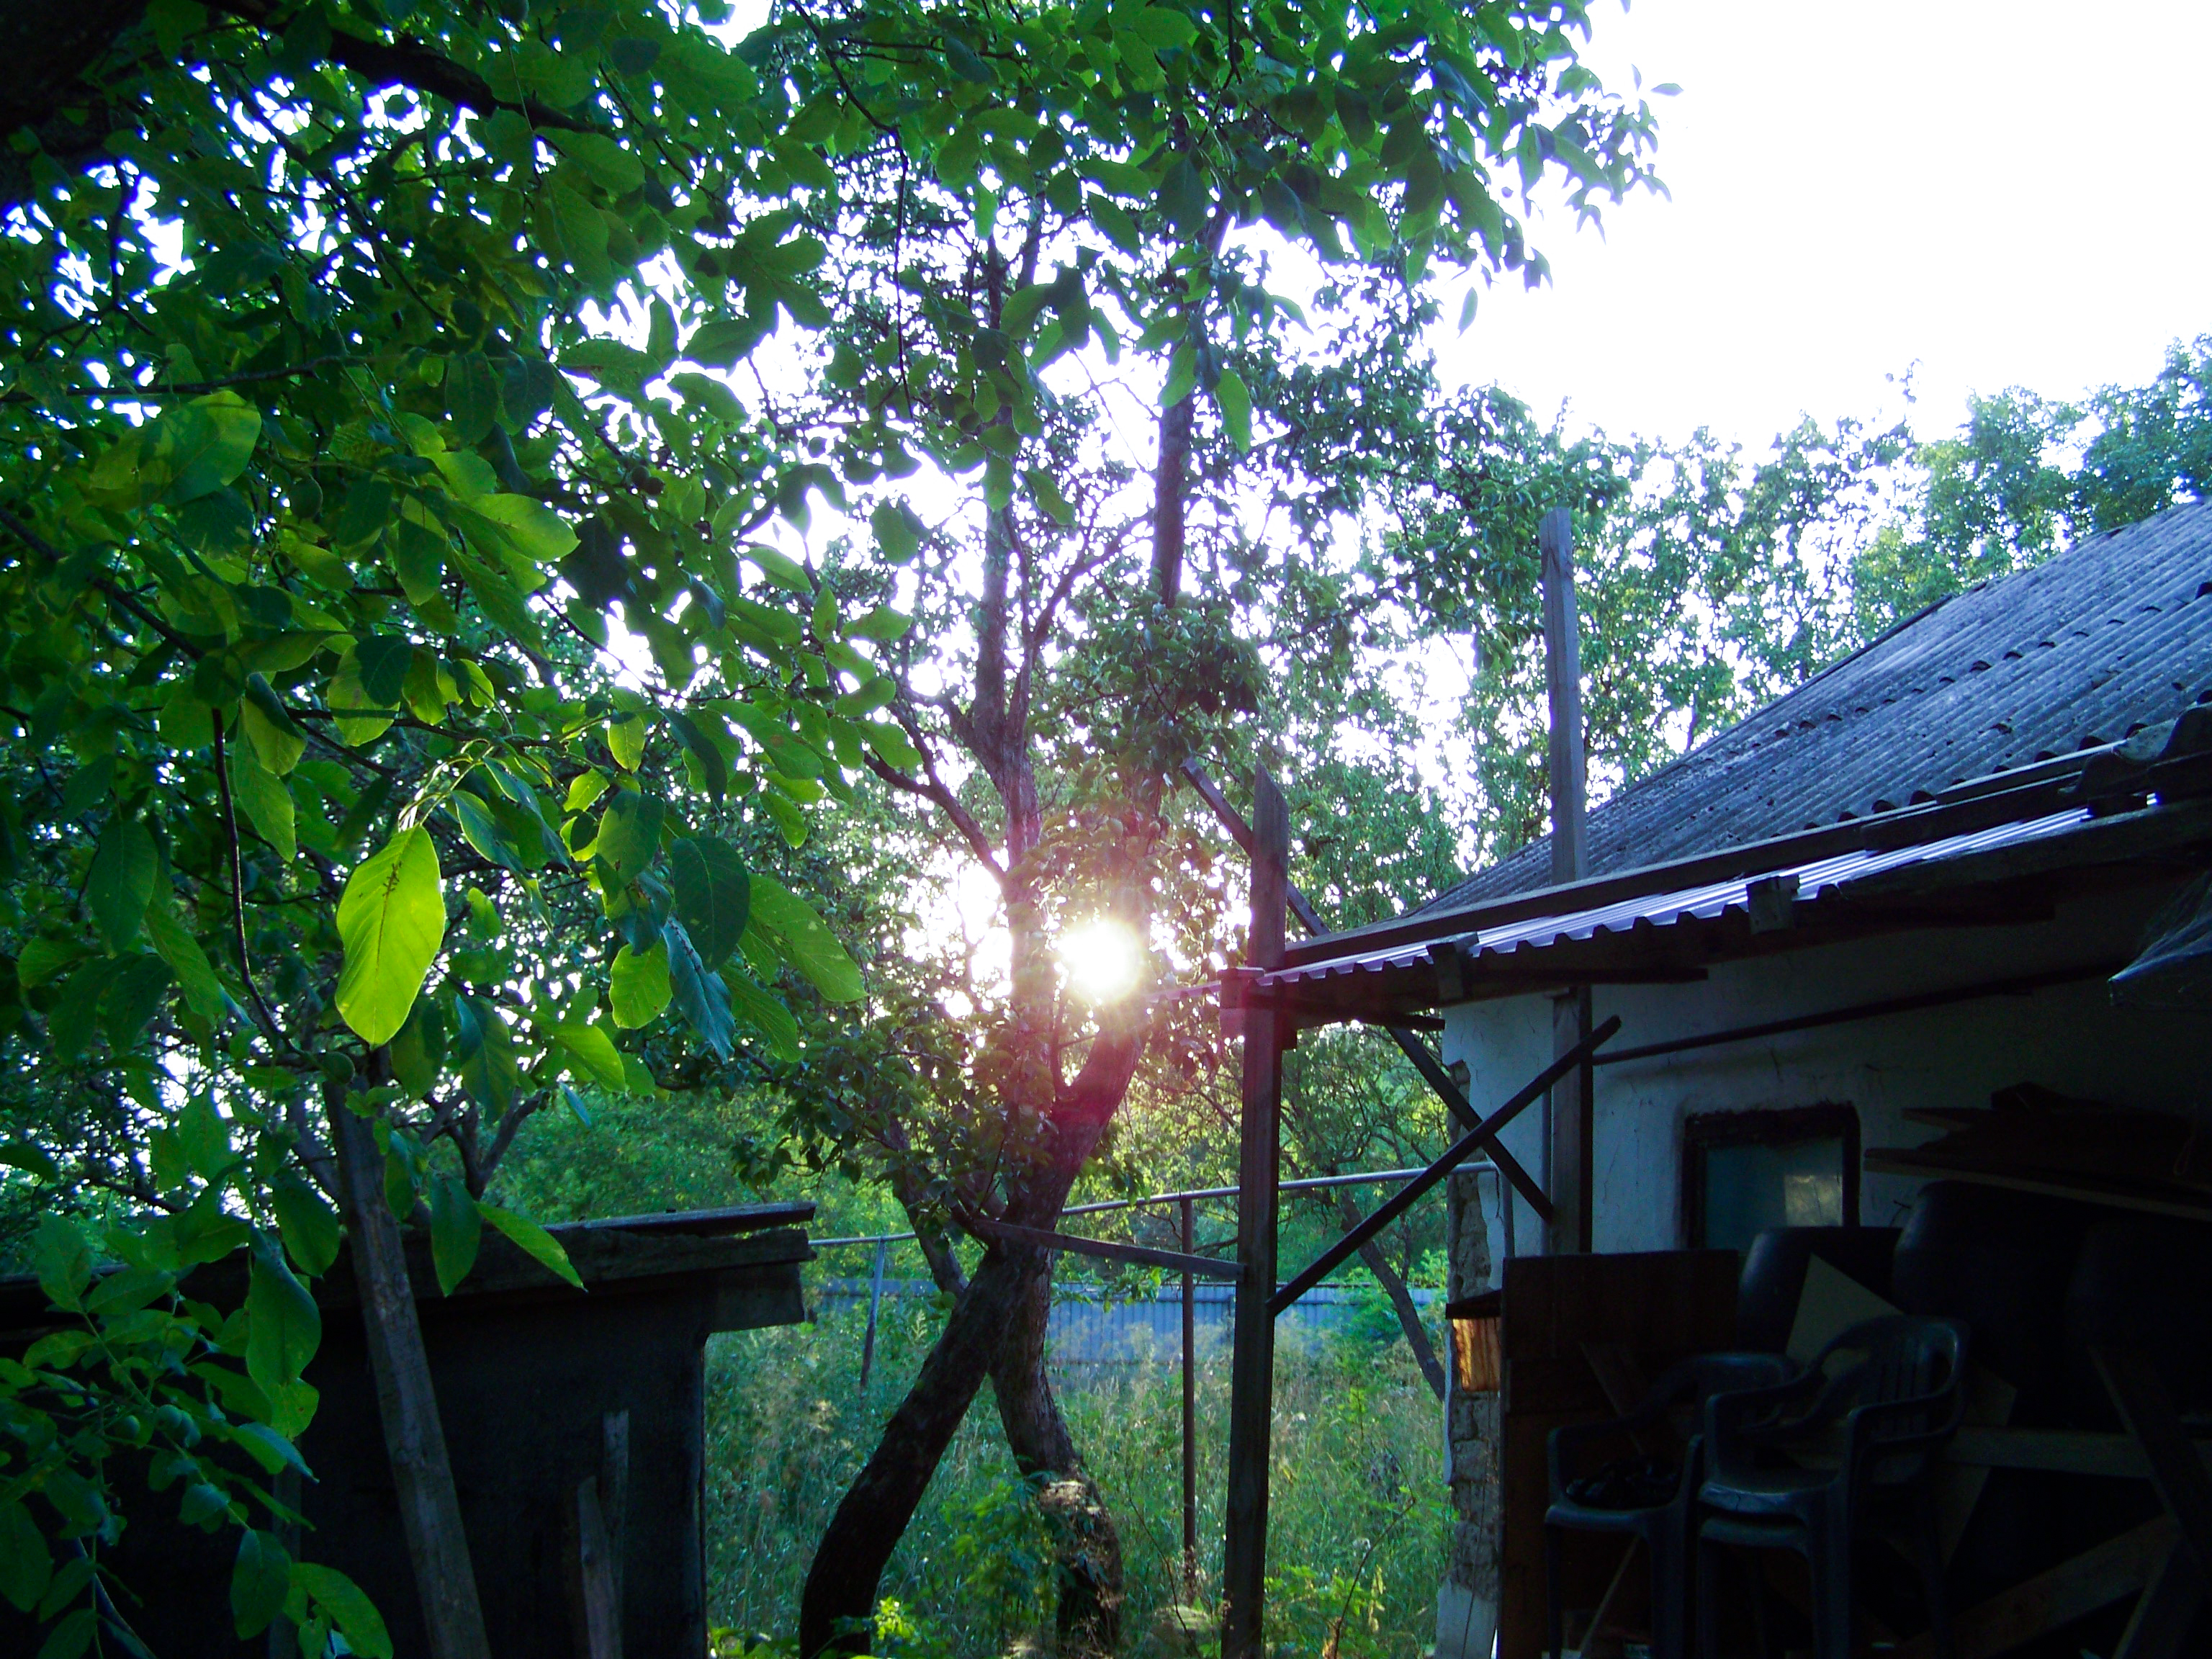
sunset, evening, summer, house, retro, vintage, story, garden, creative, vegetation, green, tree, light, natural environment, sunlight, morning, jungle, sky, botany, leaf, branch, plant, rainforest, forest, home, architecture, yard, backyard, roof, leisure, building